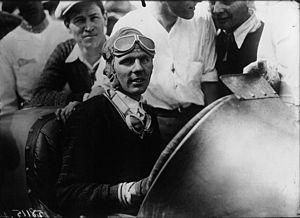
Les 500 miles d'Indianapolis 1928, courus sur l'Indianapolis Motor Speedway et organisés le mercredi 30 mai 1928, ont été remportés par le pilote américain Louis Meyer sur une Miller.
Louis Meyer, né le 21 juillet 1904 dans le bas de Manhattan de parents français immigrés et mort le 7 octobre 1995 à Searchlight à 91 ans où il s'était retiré depuis 1972, était un pilote automobile américain, premier triple vainqueur des 500 miles d'Indianapolis.
Le championnat américain de course automobile, également nommé aujourd'hui IndyCar Series est une compétition de course automobile se déroulant majoritairement aux États-Unis et en Amérique du Nord. En 2015, le championnat est géré par l'Indy Racing League.